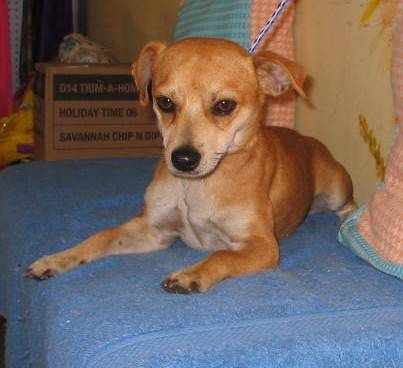
Label: dog